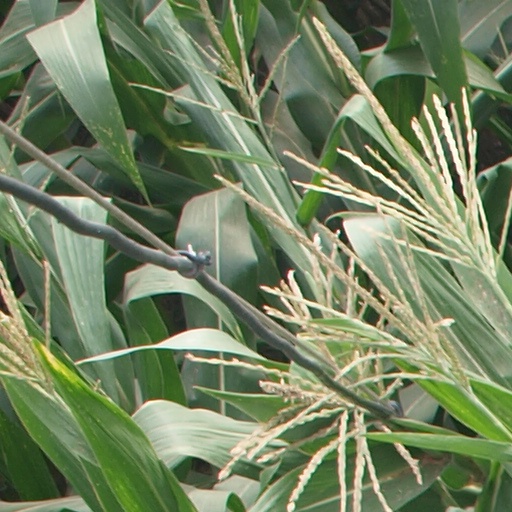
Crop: maize; corn